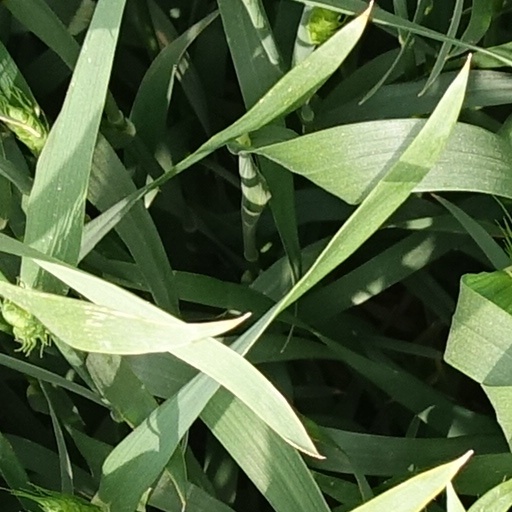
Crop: wheat